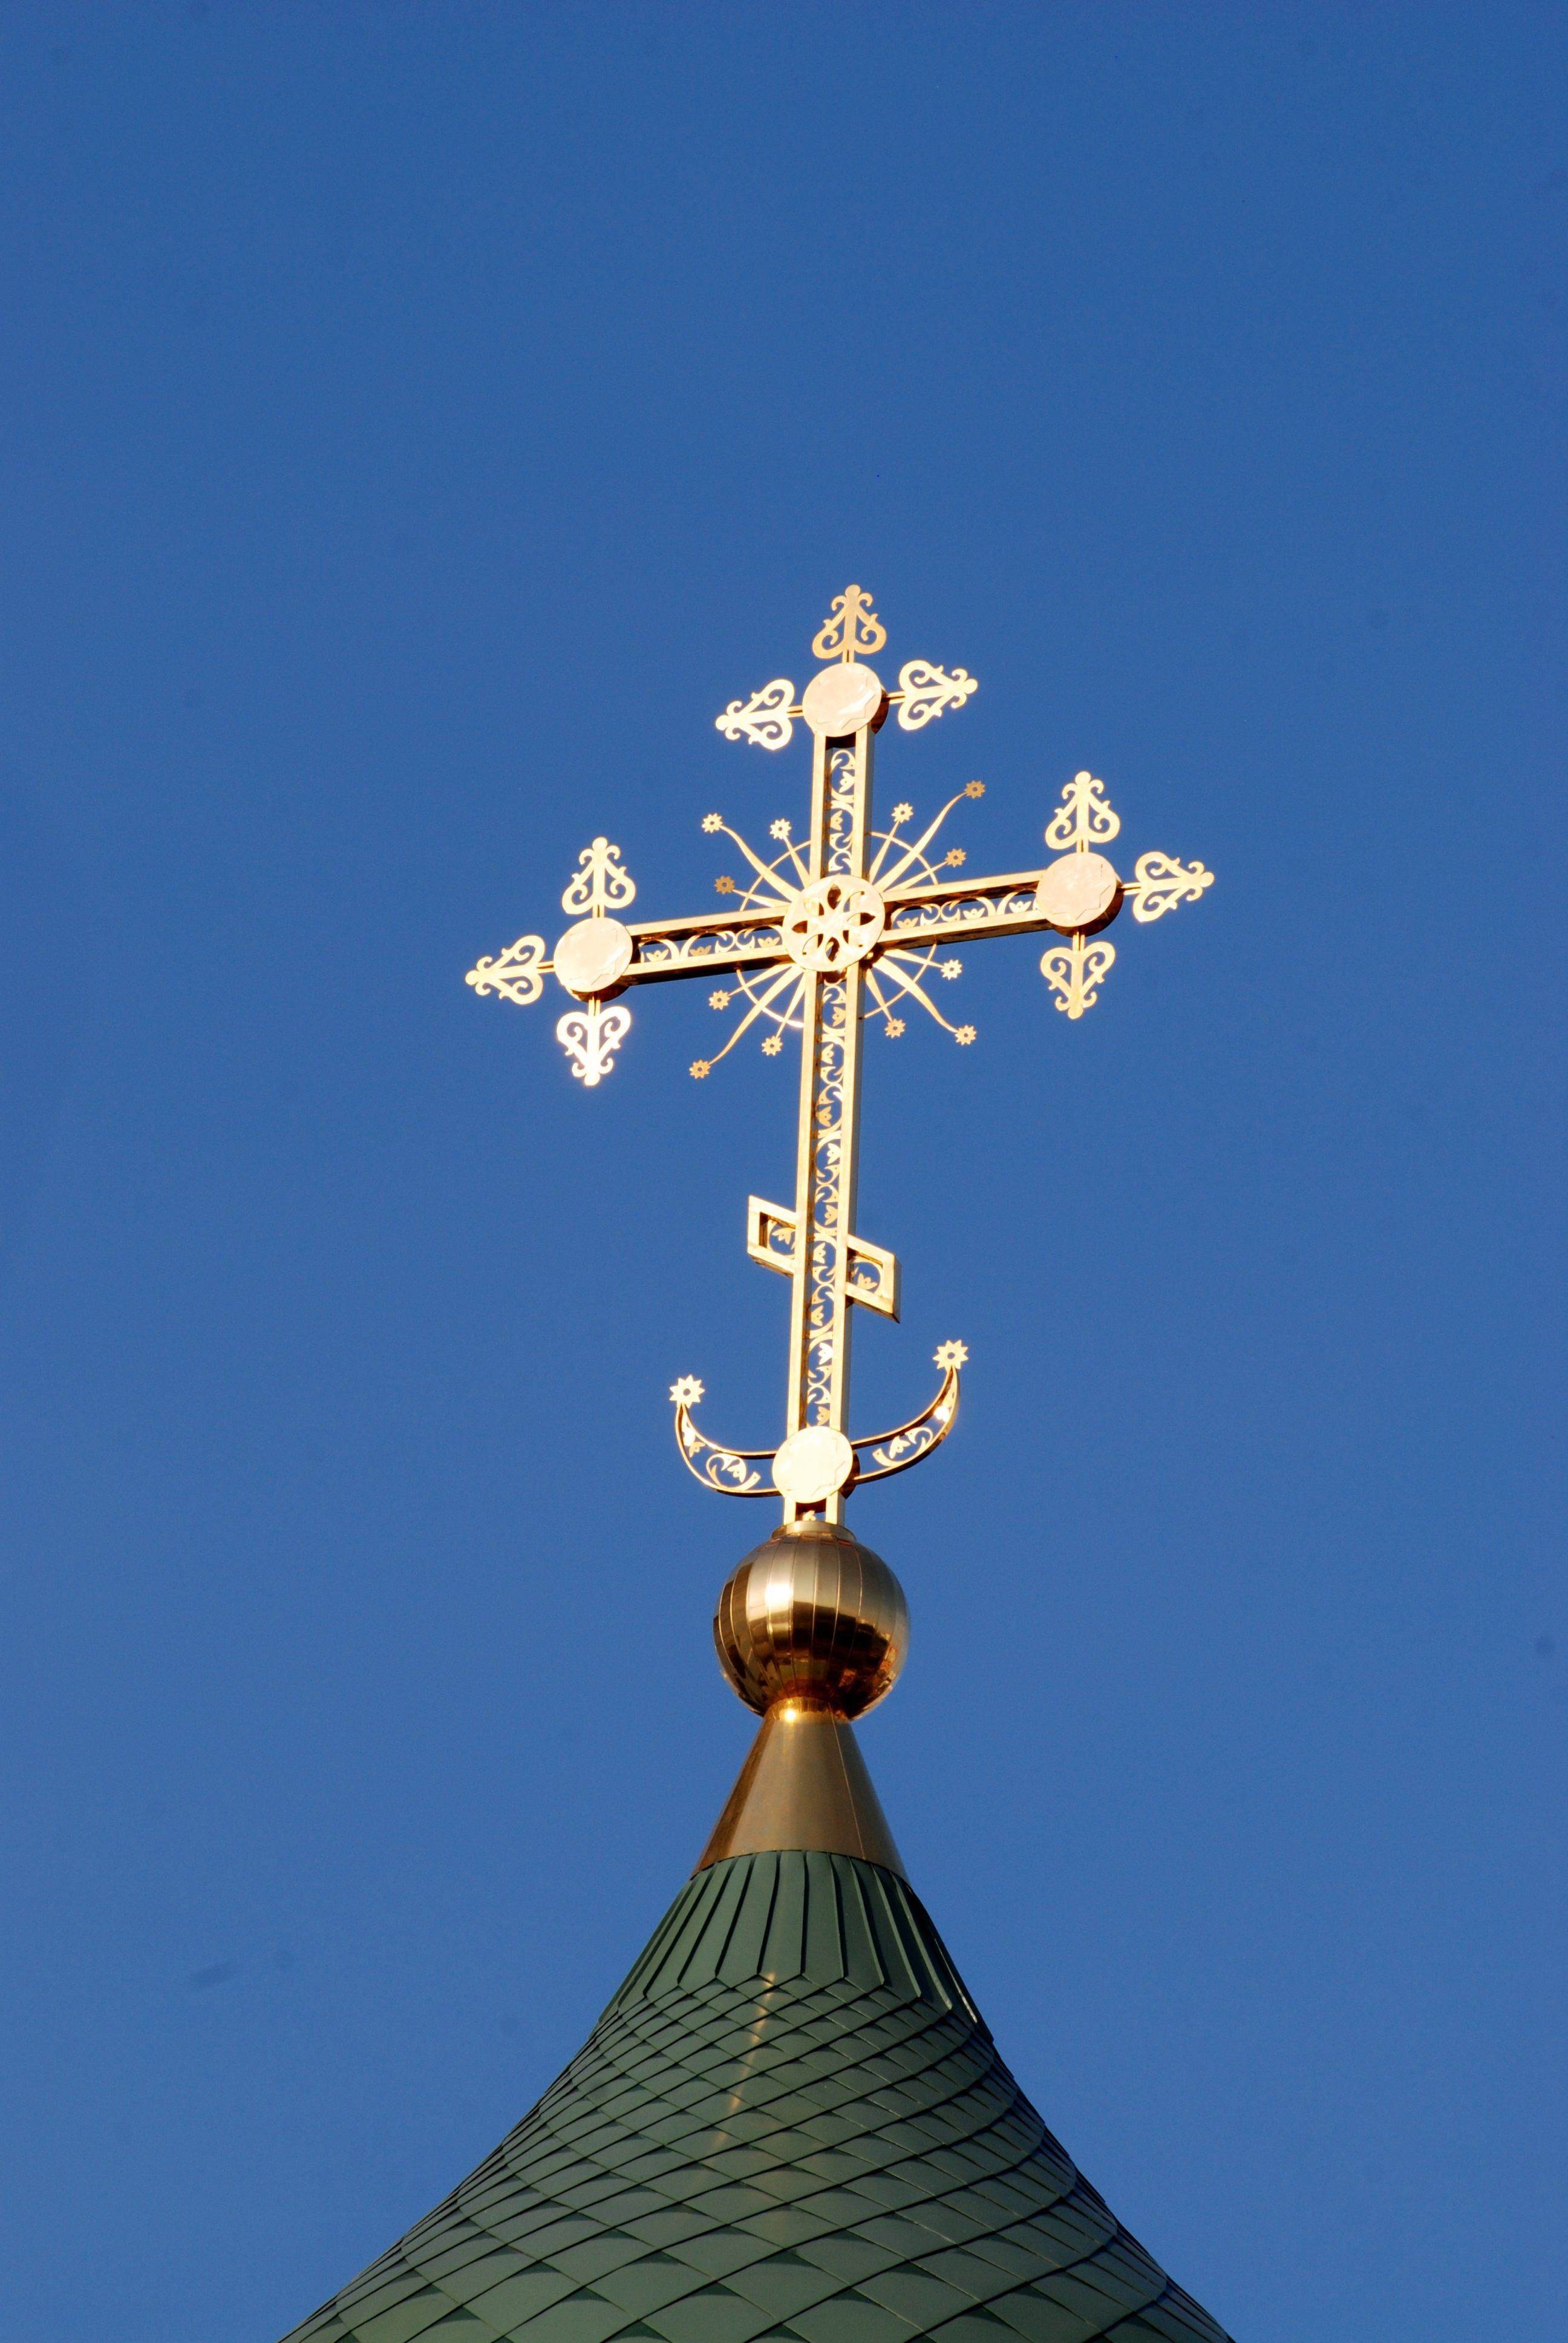
city, symbol, church, street light, nikon, cross, lighting, temple, steeple, symmetry, moscow, nikkor, dome, russia, d80, 70300mm, moskau, nikond80, moscou, 70300mmf4556gvr, solntsevo, solncevo